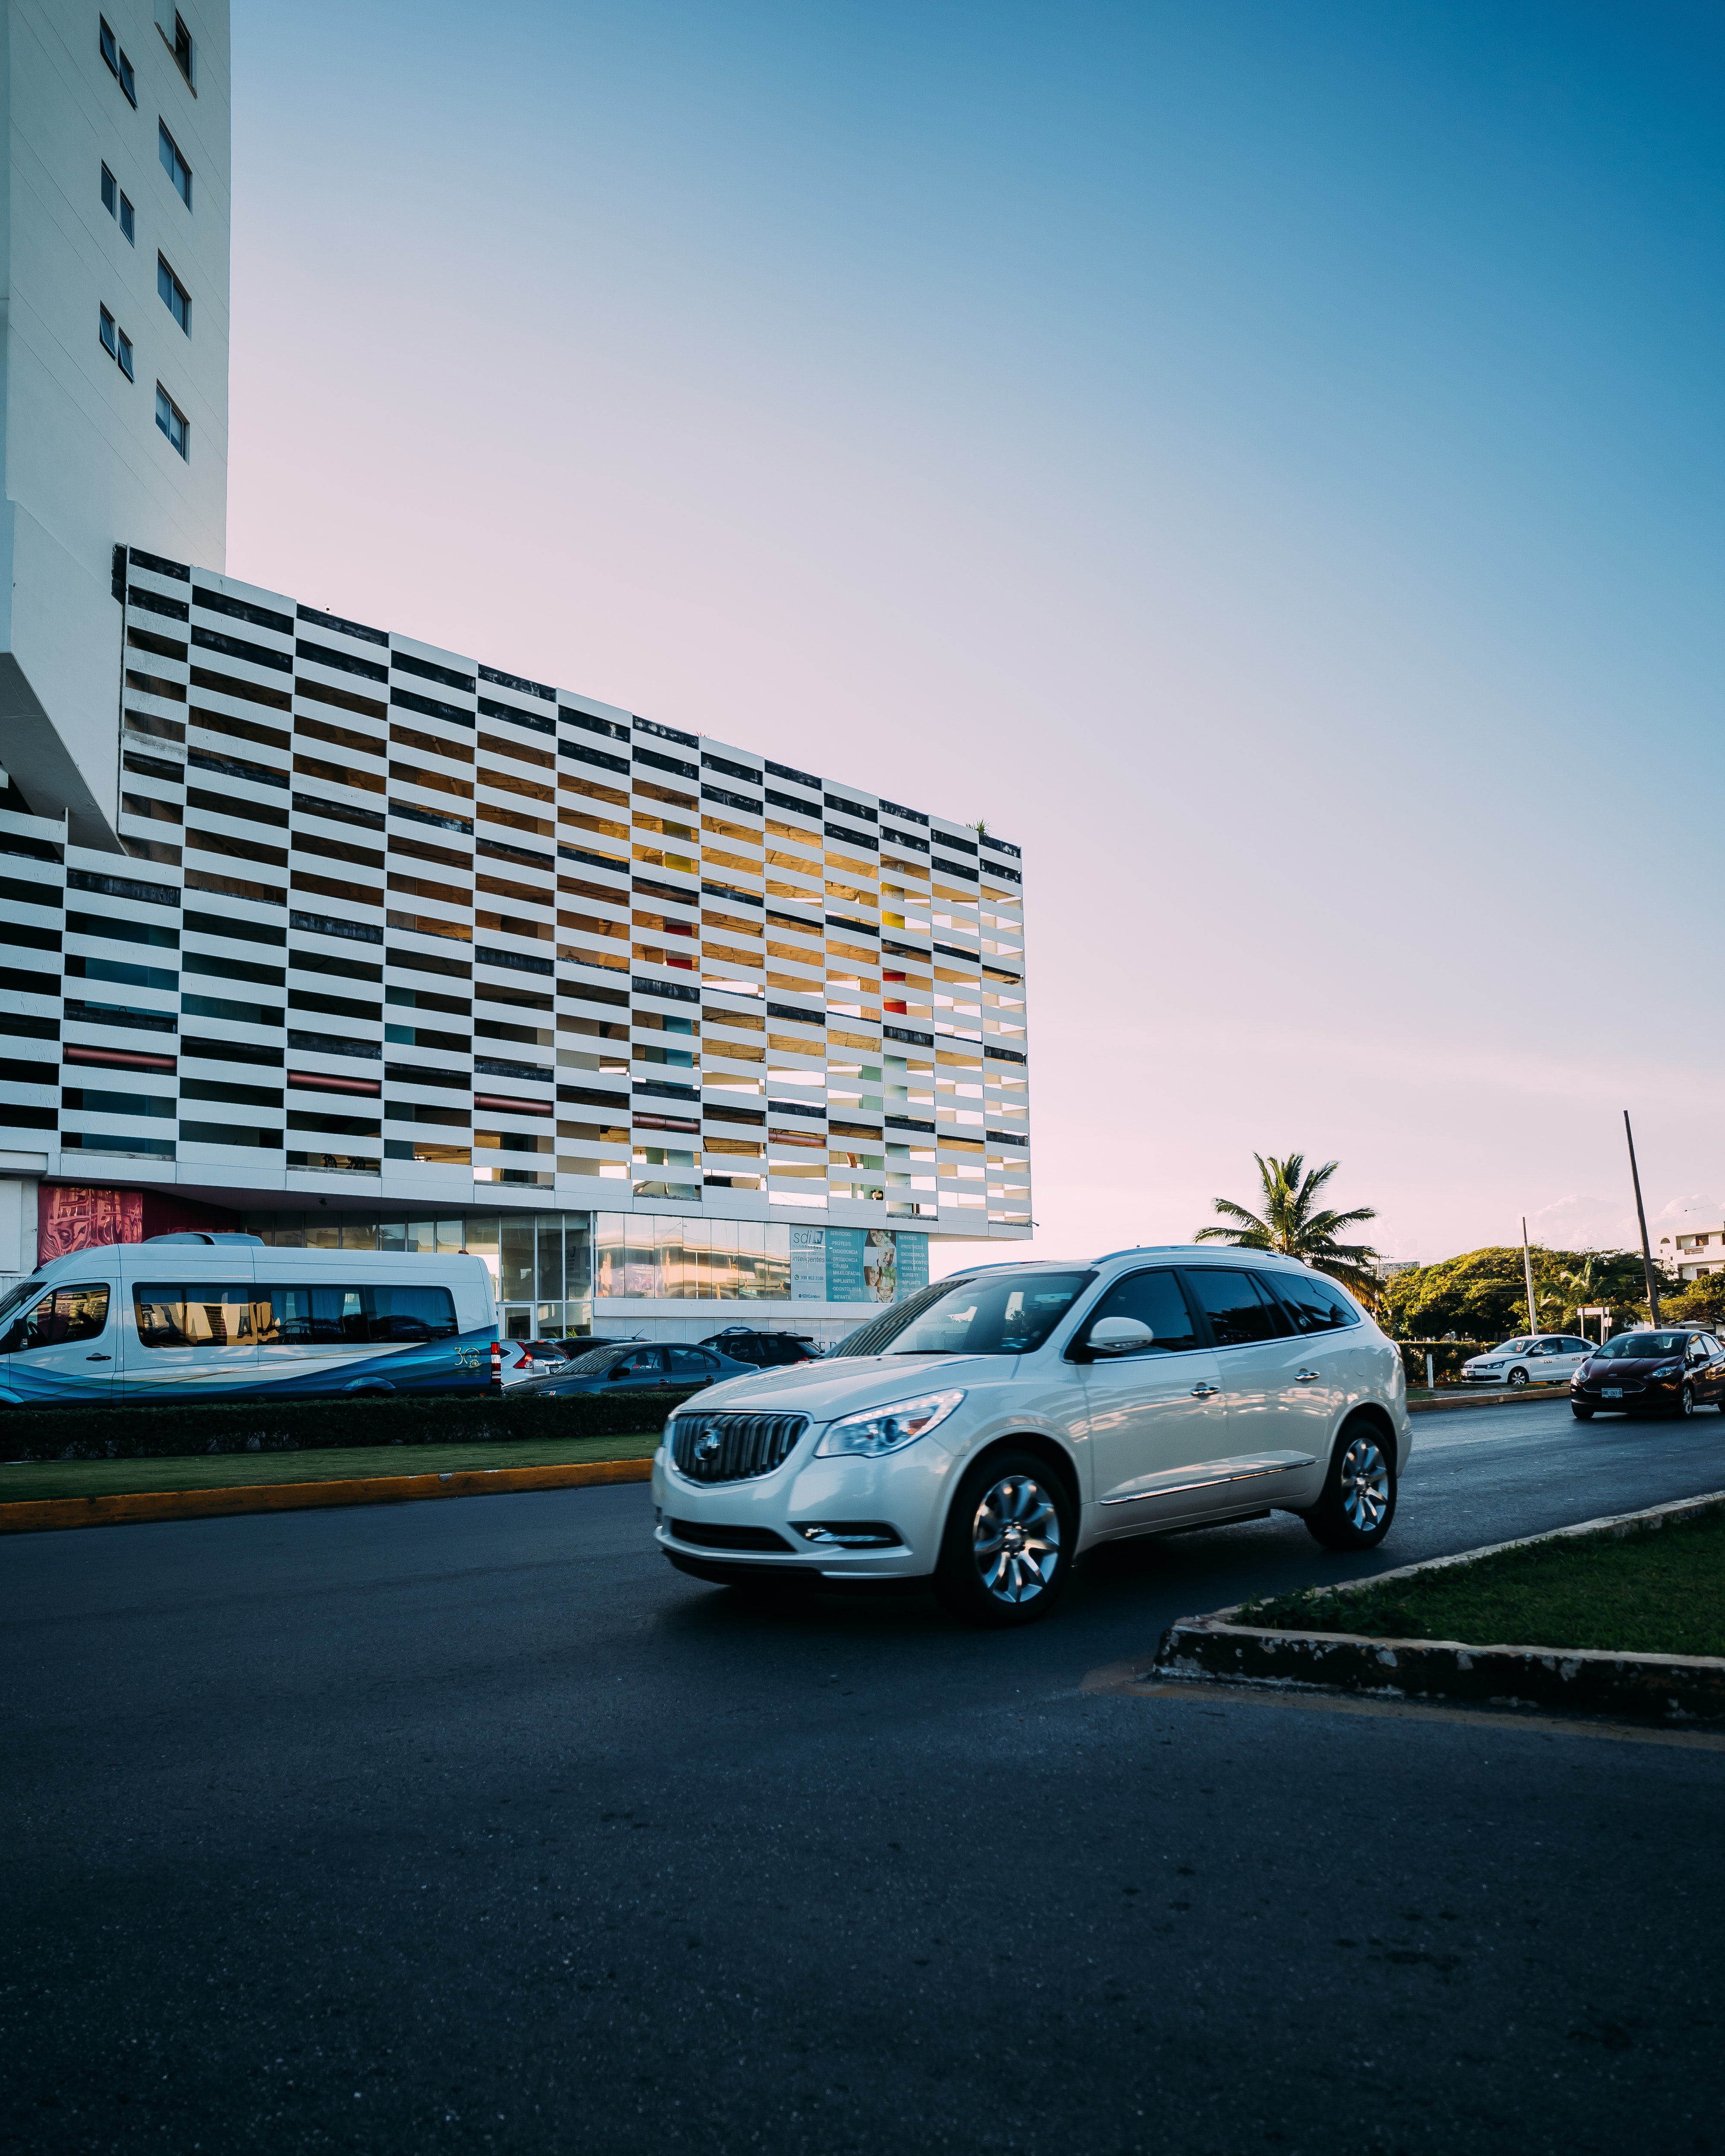
land vehicle, car, vehicle, automotive design, mid size car, sky, transport, luxury vehicle, full size car, executive car, compact car, family car, road, hatchback, asphalt, city car, sedan, city, crossover suv, sports sedan, hybrid vehicle, building